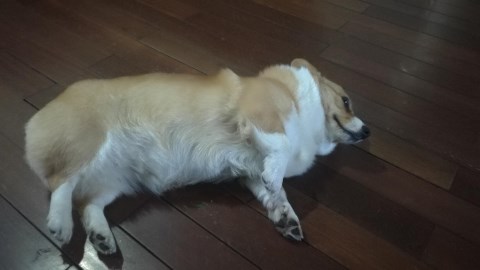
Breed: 2909-n000116-Cardigan